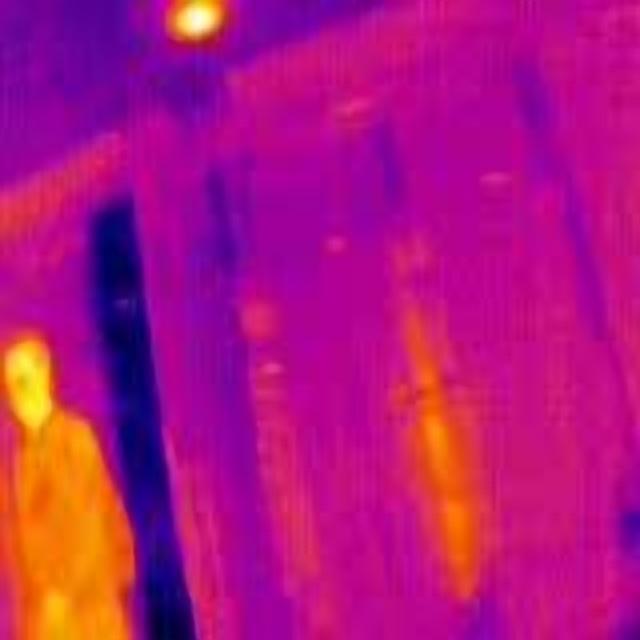
Detected objects:
label: person